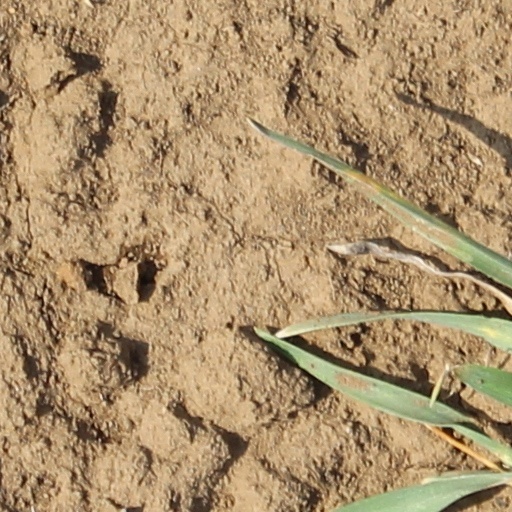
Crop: wheat